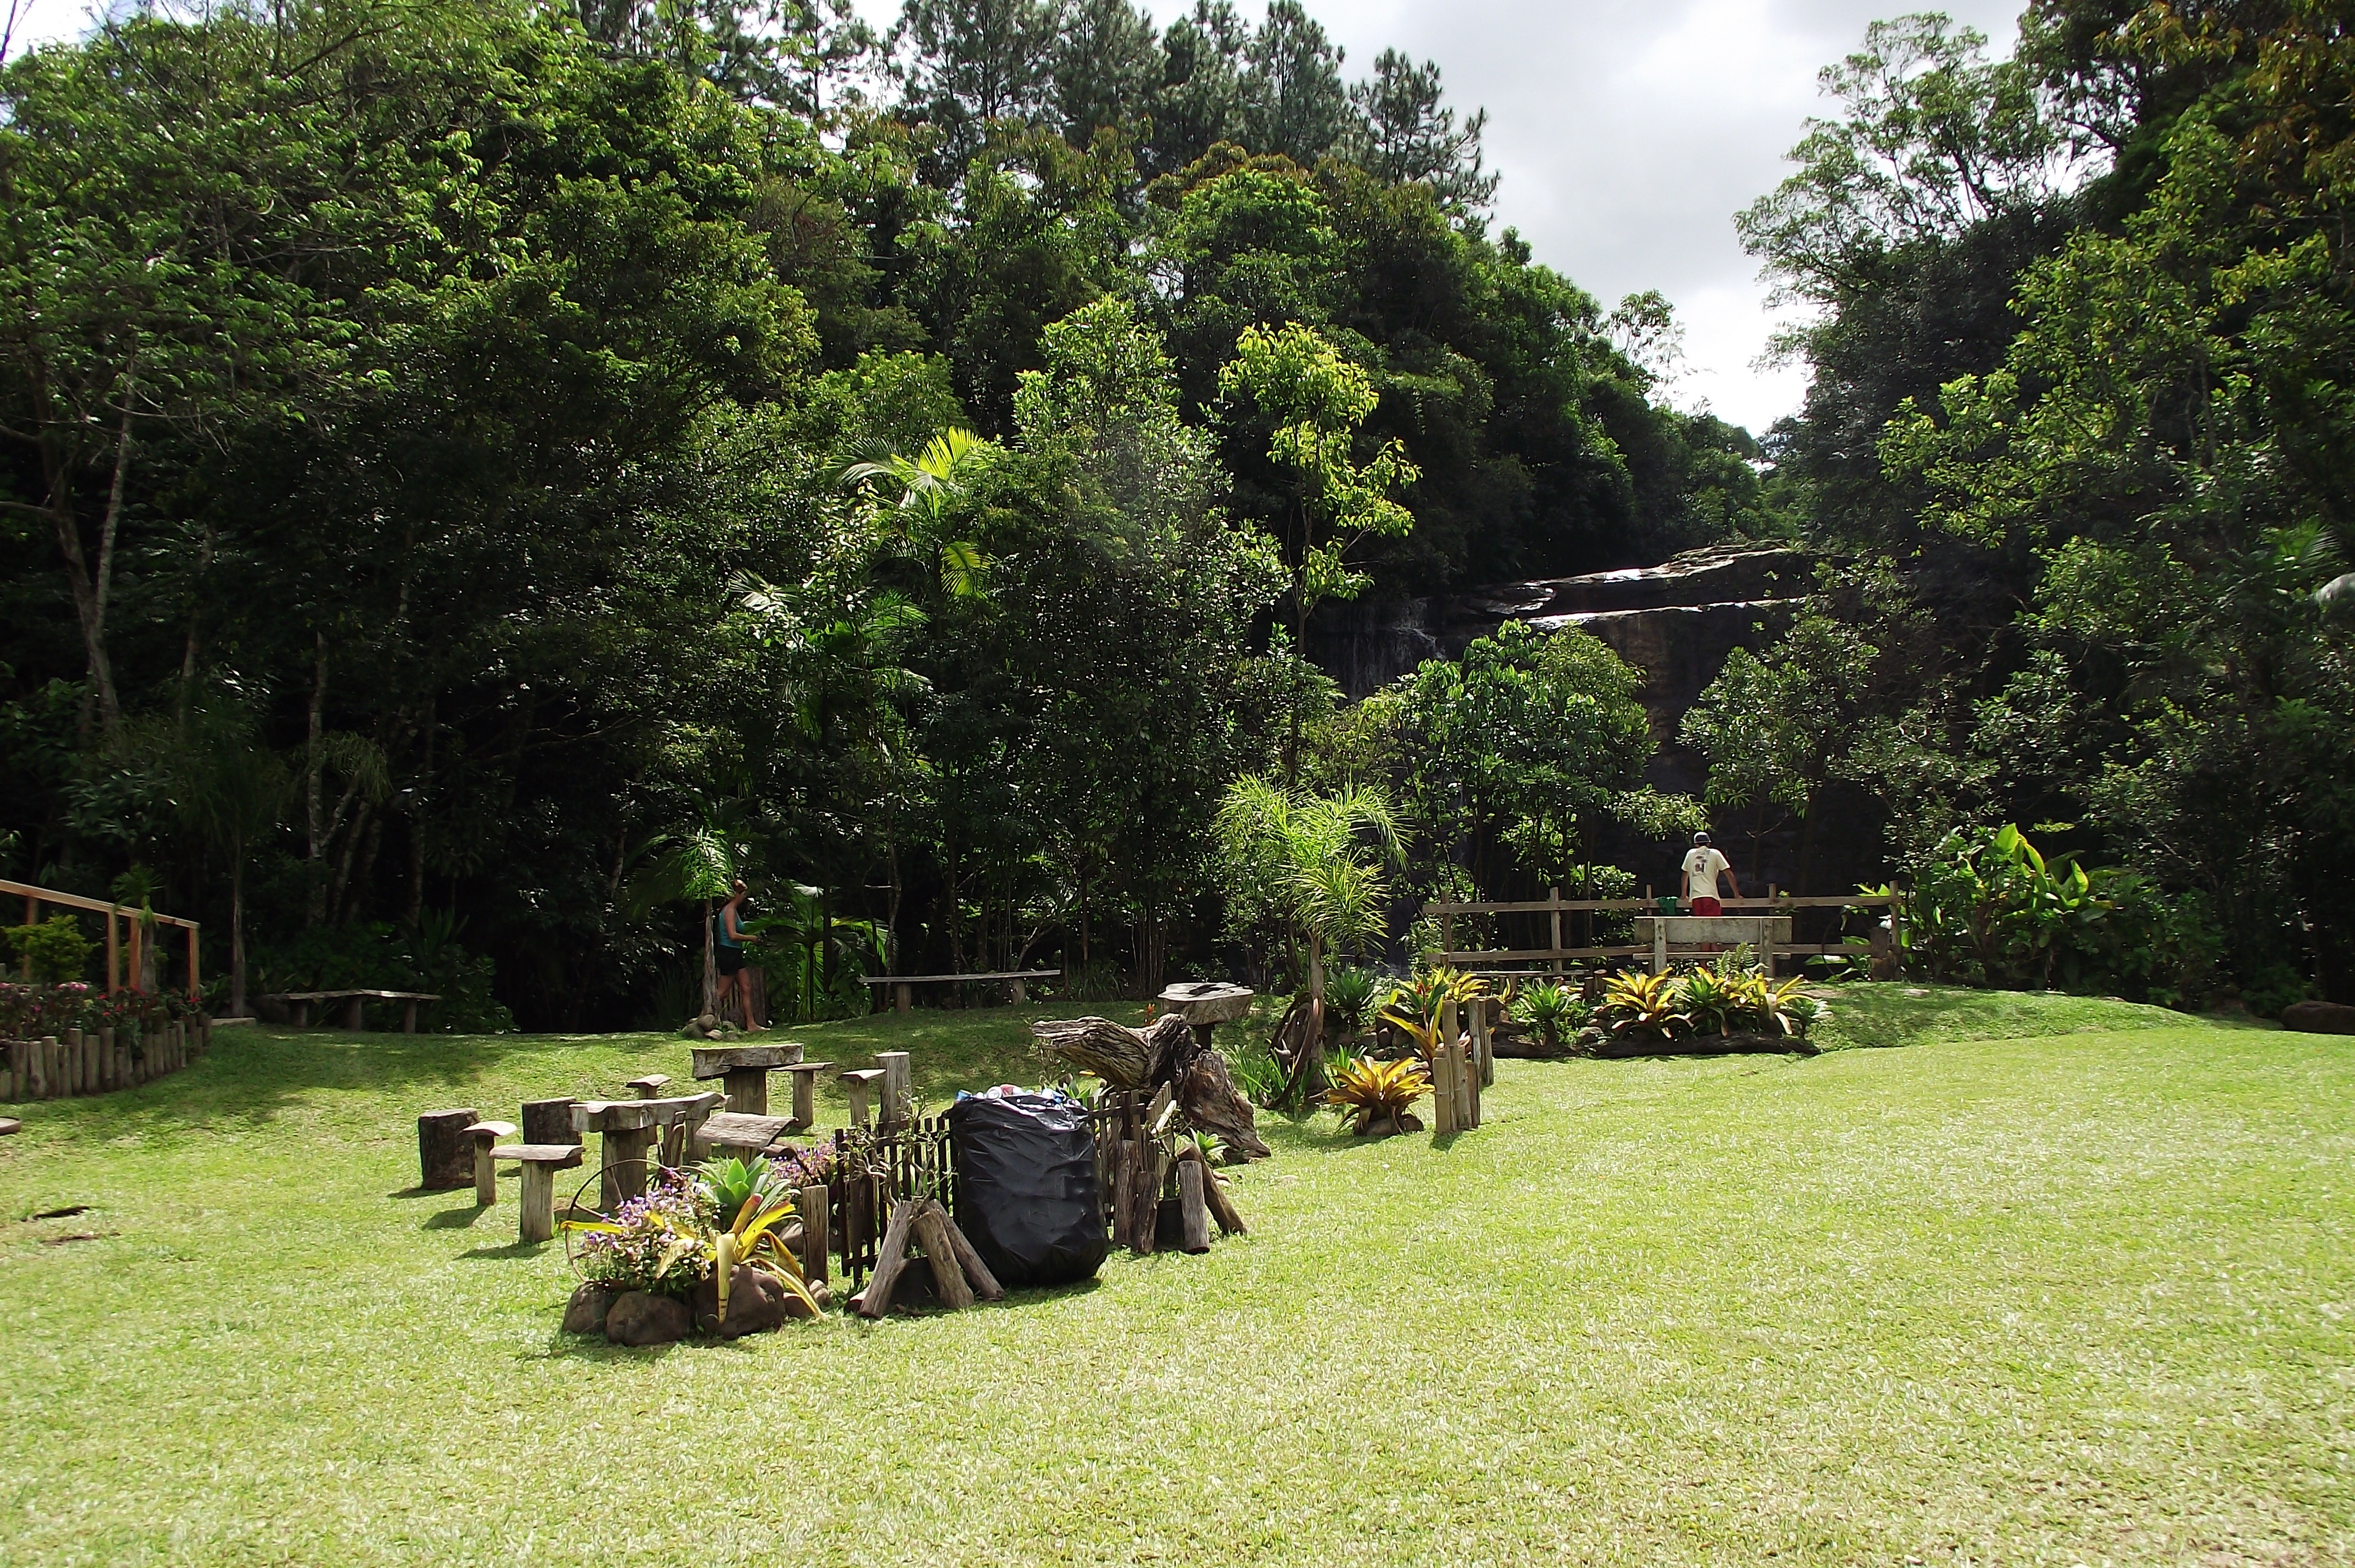
landscape, nature, forest, farm, lawn, environment, green, jungle, backyard, garden, camping, trees, shrub, yard